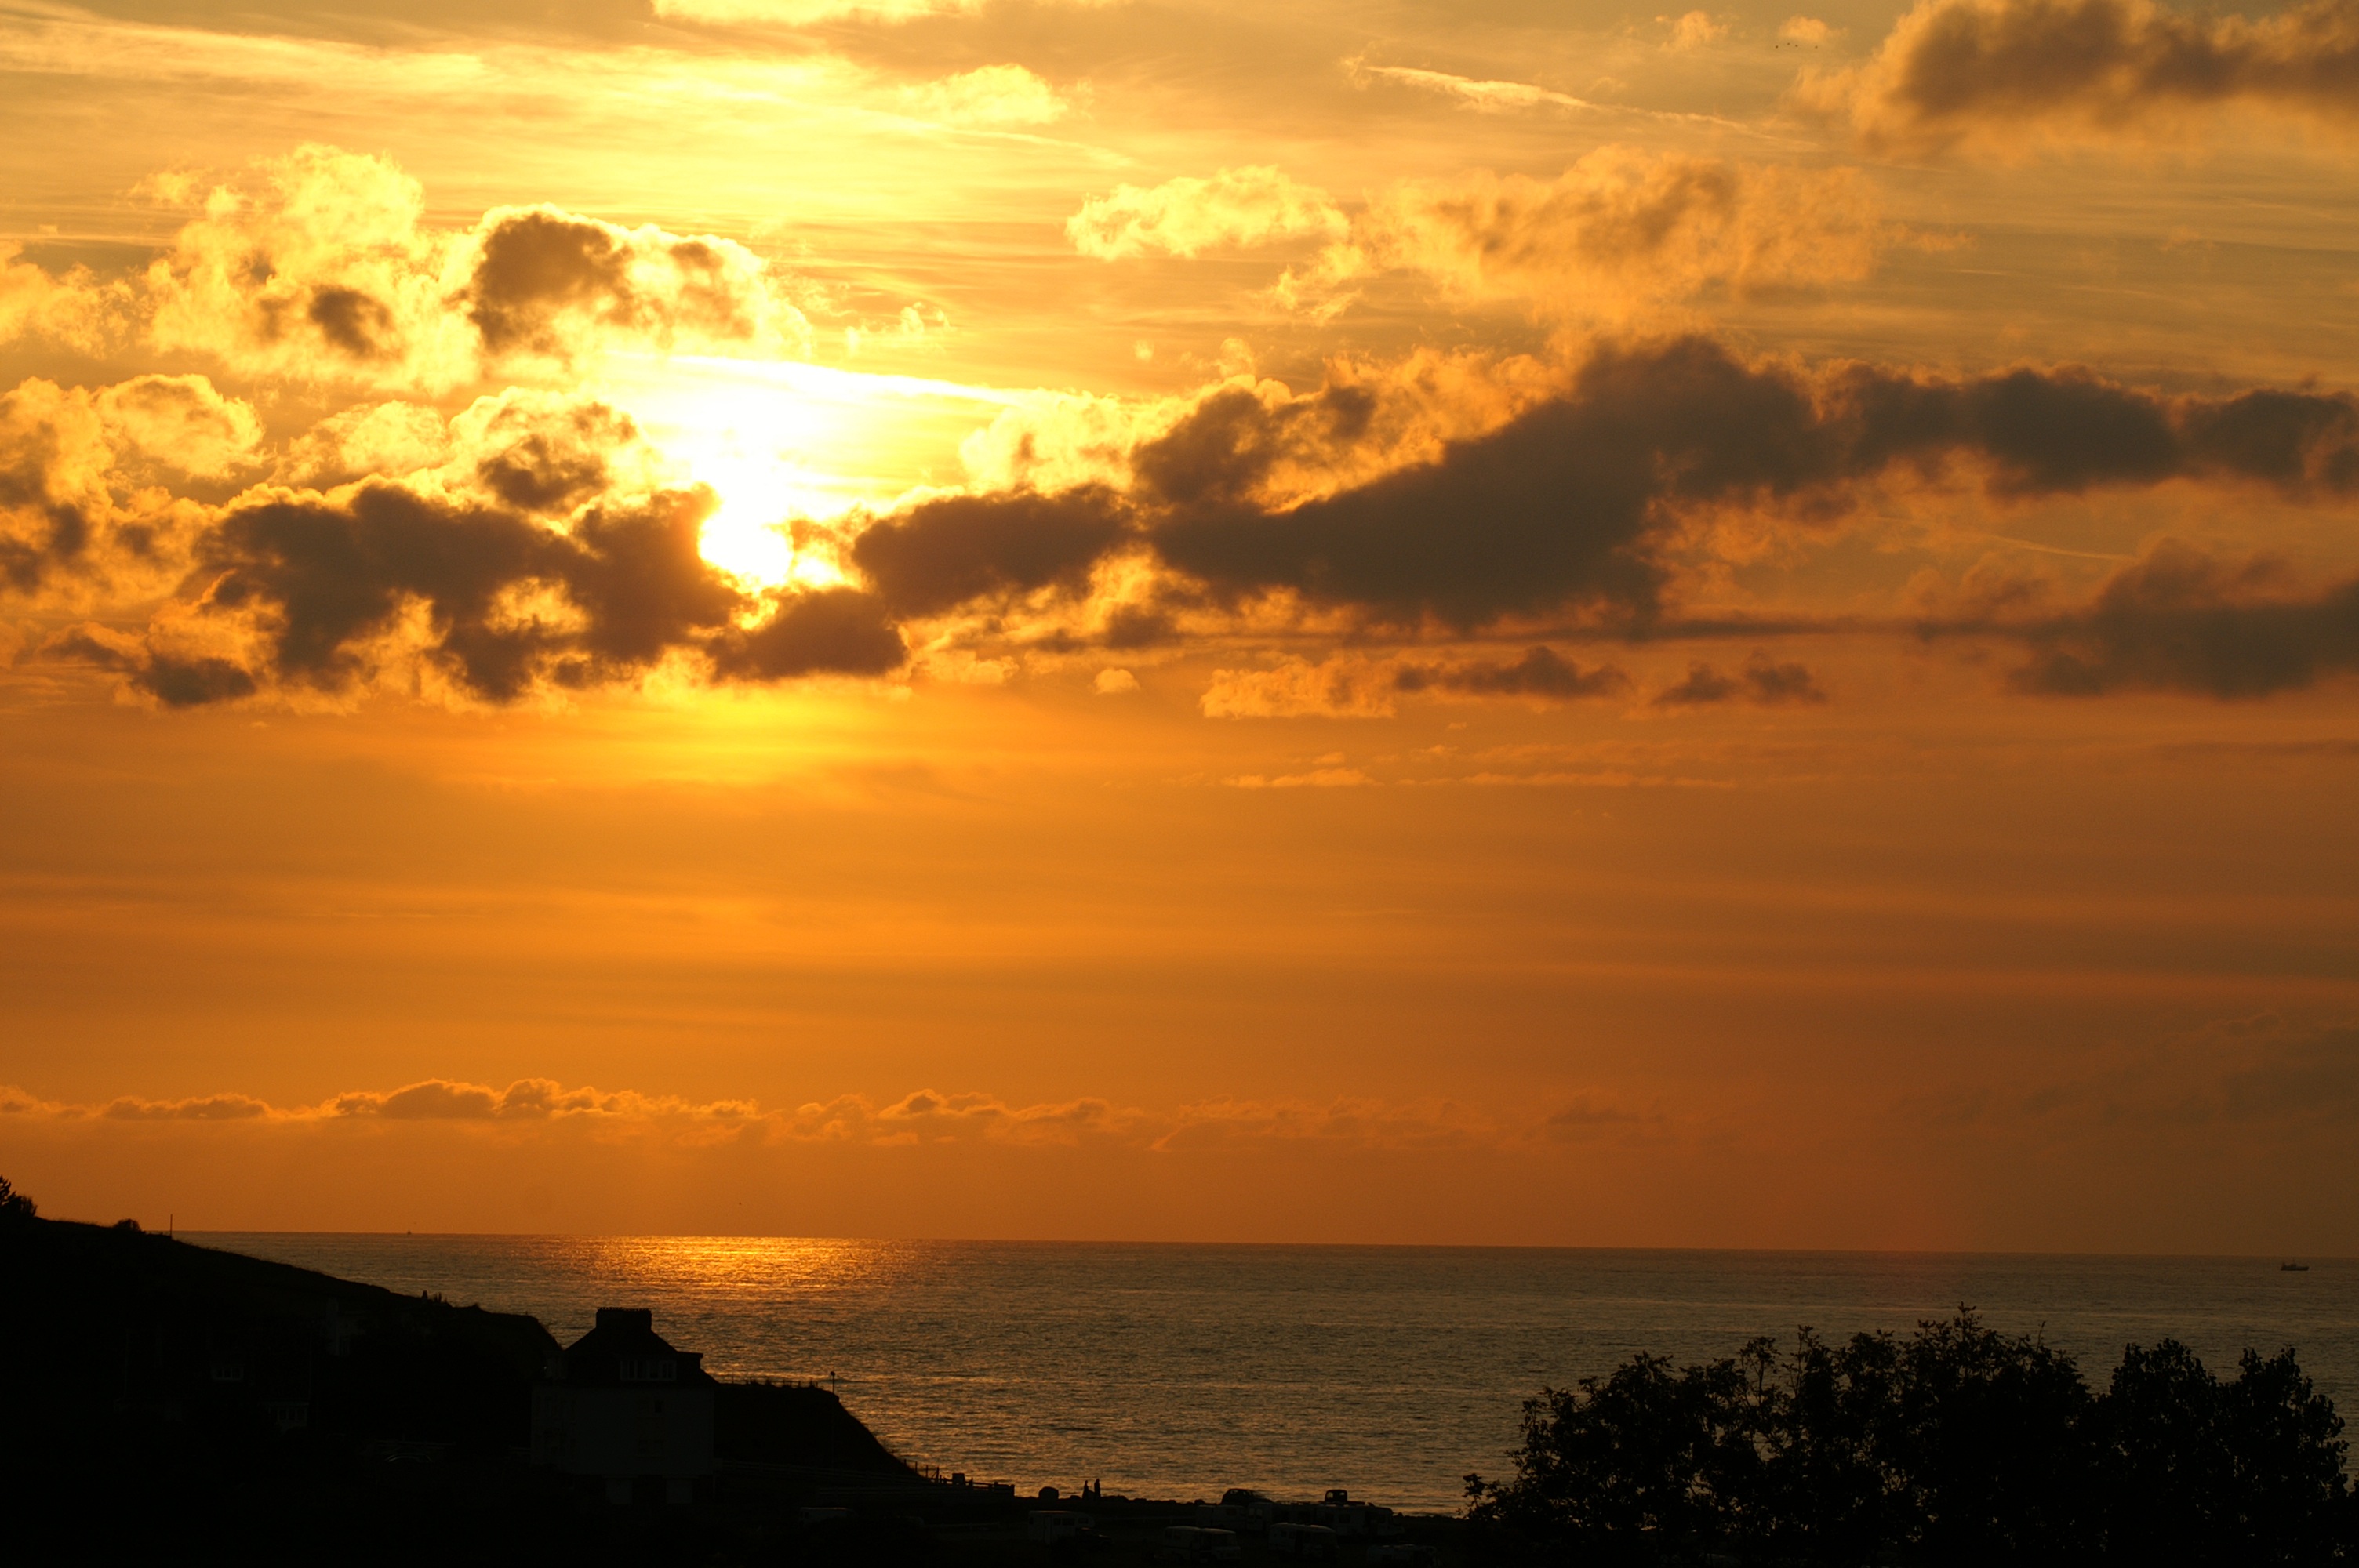
beach, landscape, sea, coast, nature, ocean, horizon, cloud, sky, sun, sunrise, sunset, sunlight, morning, hill, dawn, atmosphere, dusk, france, evening, twilight, heaven, seascape, romantic, red orange sky, maritime, abendstimmung, afterglow, dark clouds, sun's rays, c te d azur, reflections on the water, blazing sky, remanence, red sky at morning